Bibian Mentel

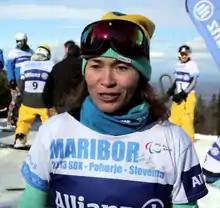
Mentel in 2013

Bibian Mentel-Spee (27 September 1972 – 29 March 2021) was a Dutch three-fold Winter Paralympics gold-medalist, and five-times world champion para-snowboarding athlete. Mentel won the Paralympic gold medal in the snowboard cross discipline in the 2014 and 2018 Paralympic Winter Games, as well as in the banked slalom in 2018, despite battling cancer nine times since the beginning of the century. She won her 2018 medals at age 45.